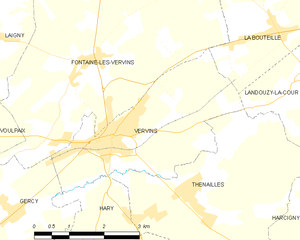
Carte des communes françaises: Vervins